Separation of powers in Singapore

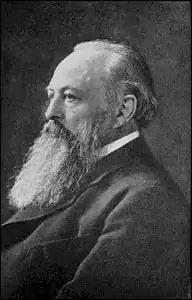
Lord Acton (1834–1902) wrote: "Power tends to corrupt, and absolute power corrupts absolutely."

The idea of separation of powers is founded on the basis of constitutionalism. The notion of constitutionalism is primarily one of culture. Lawrence W. Beer proposed in "Constitutional Systems in the Late Twentieth Century Asia" (1992) that constitutionalism is where "national history, custom, religion, social values and assumptions about government meet positive law, economic force and power politics". As a result, the notion of constitutionalism differs from region to region and there can be no one specific notion of constitutionalism across the world. As Thio Li-ann puts it, "constitutionalism is itself a form of culture which is constructed, rather than 'organic'; a constitutional order is the 'most complex form of socio-political organisation'".